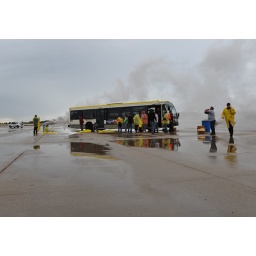
A local MTD bus served as the fuselage for a downed plane in a plane crash drill at the Santa Barbara Airport.